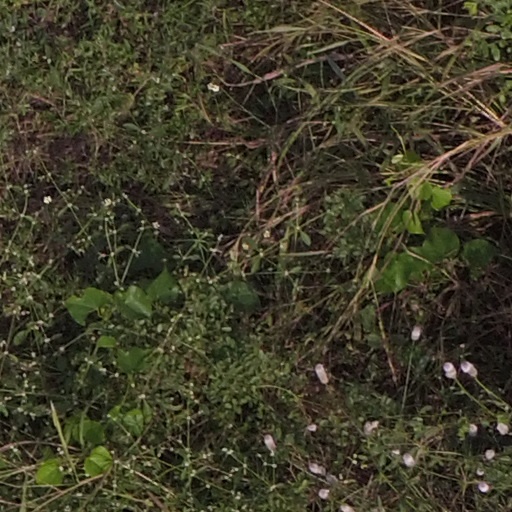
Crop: maize; corn